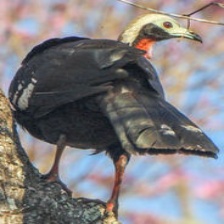
Species: BLUE THROATED PIPING GUAN
Scientific name: PIPILE CUMANENSIS